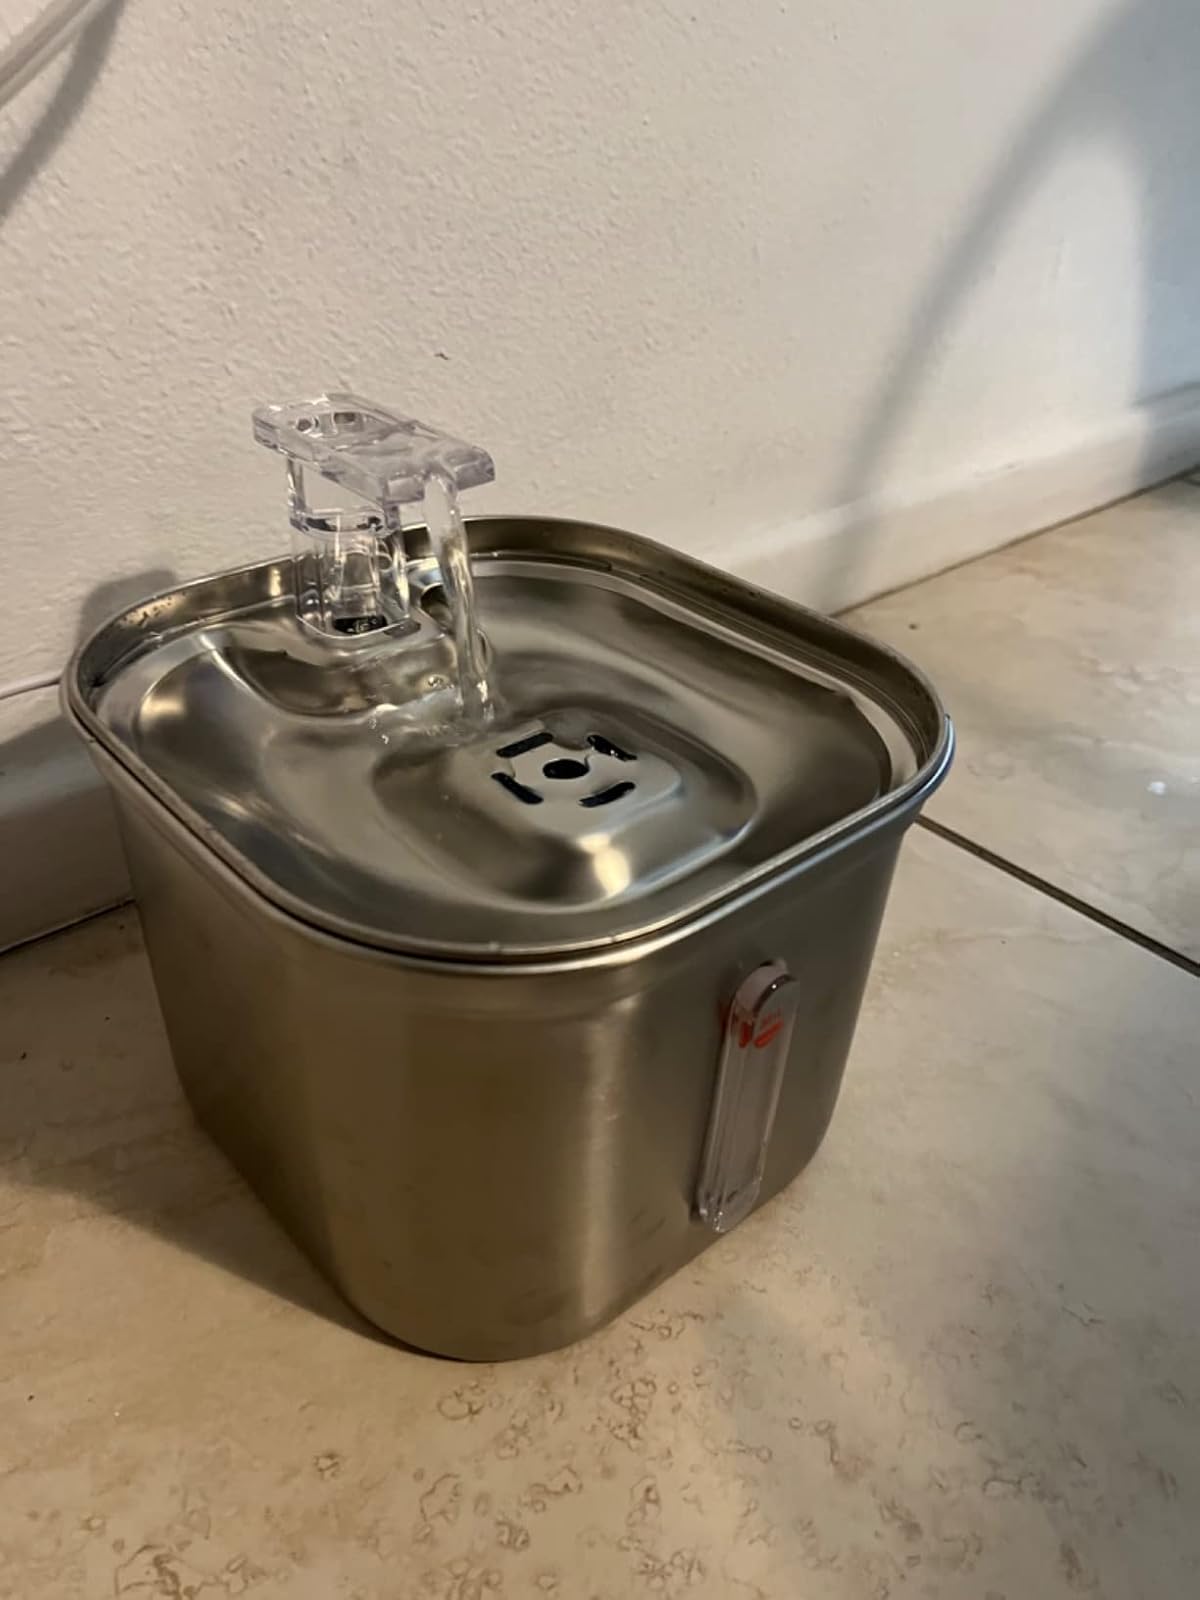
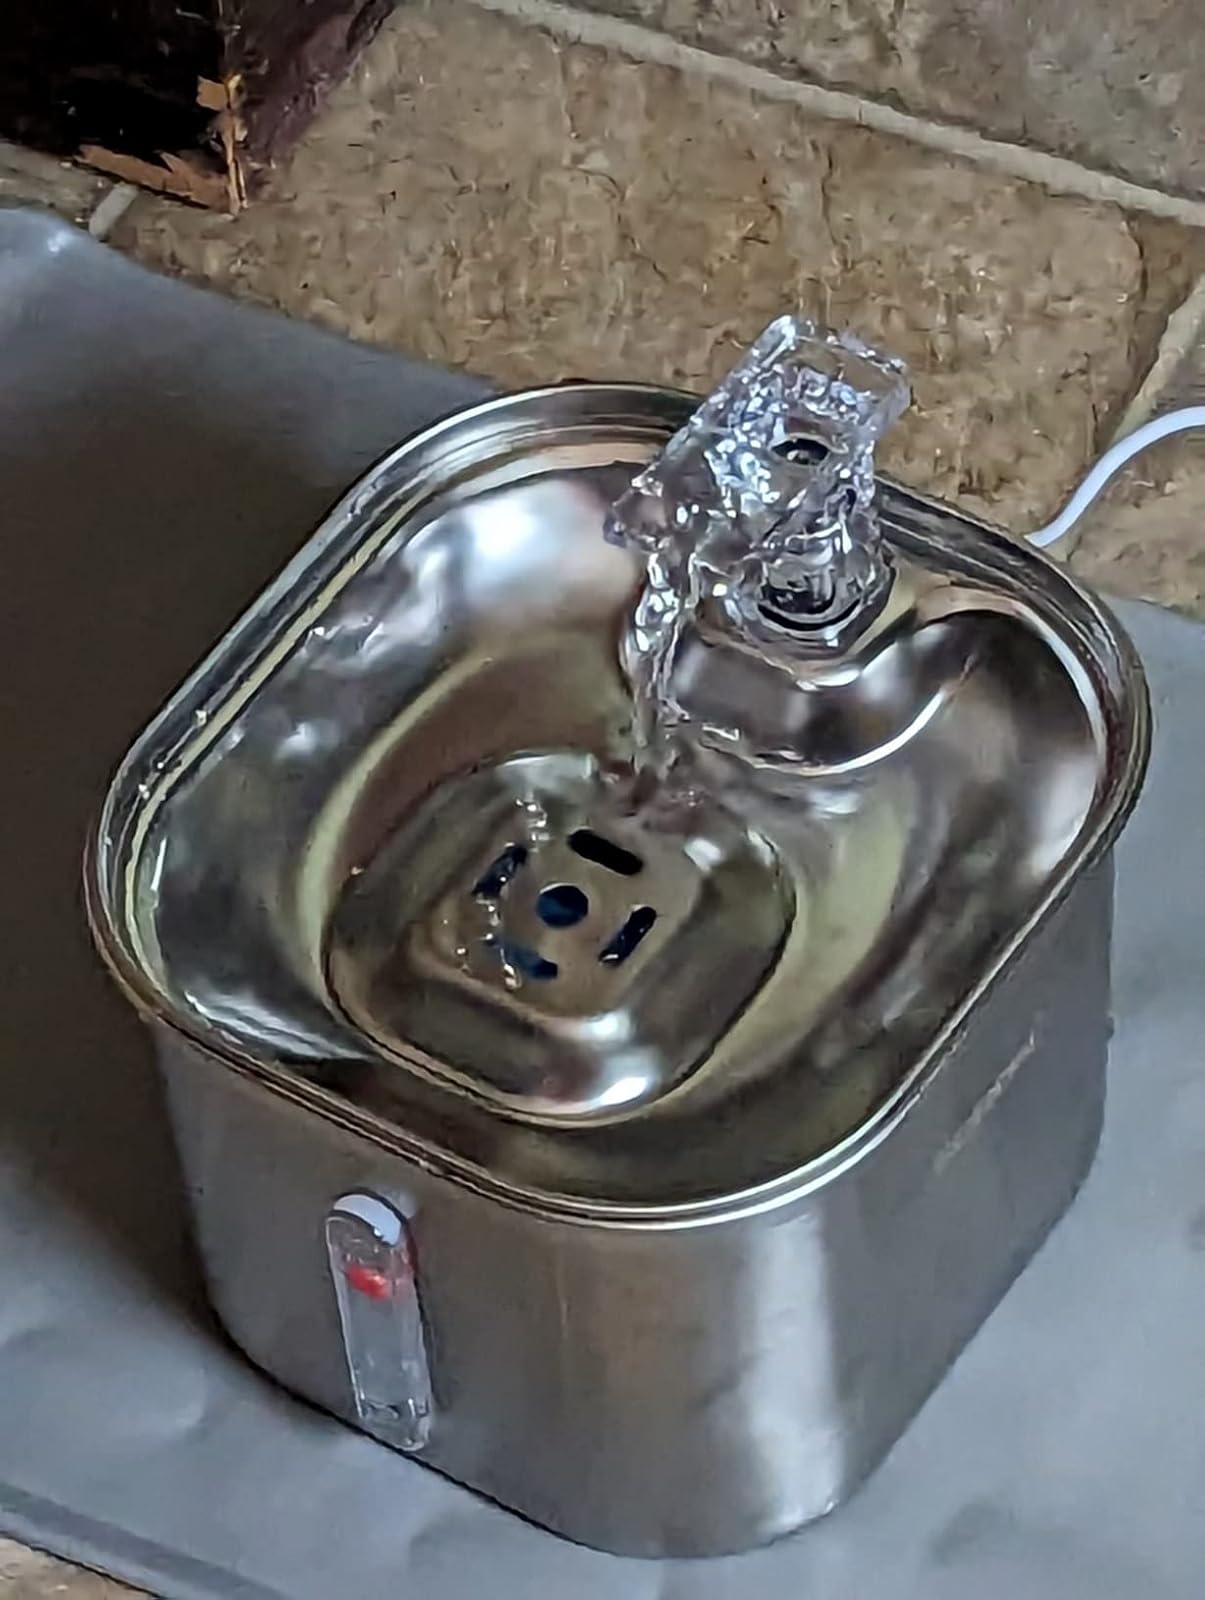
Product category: items_bowl
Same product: yes